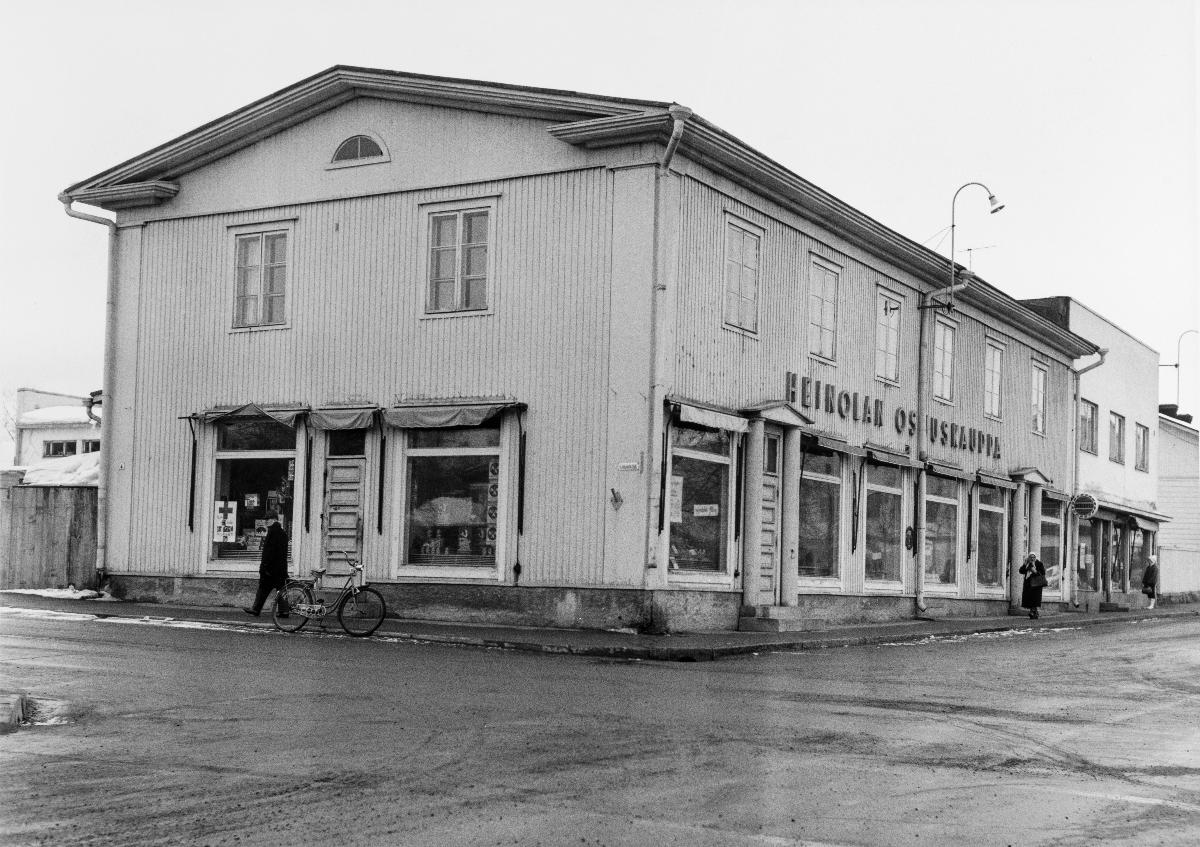
Vanha Heinolan Osuuskauppa torin reunalla
The old Heinola Cooperative Store by the Market Place
sisällön kuvaus: Vanha Heinolan Osuuskauppa purettiin ensimmäisten joukossa Savontien ja Kirkkokadun kulmauksesta torin reunalta Heinolassa 1960-luvulla. content description: The old Heinola Cooperative Store was among the first buildings demolished on the corner of Savontie road and Kirkkokatu street by the Market Place in Heinola, Finland, in the 1960's.
Kuvaaja: Halla, Anja, kuvaaja
Vuosi: 1900
Paikka: Savontie; Kirkkokatu; Pohjoismaat, Suomi, Päijät-Häme, Heinola
Aiheet: paikallisuutiset; purkaminen; puretut talot; Puu-Heinola; vanha kaupunki; vanha Heinola; puutalot; rakennukset; puurakennukset; rakennelmat; rakennusten purkaminen; puukaupungit; osuustoiminta; ulkokuva; myymälät; osuusliikkeet; torit; buildings; wooden buildings; construction; demolition of buildings; wooden towns; wooden houses; old town; demolishing; dismantling; cooperative system; shops; stores; cooperative retail societies; marketplaces; byggnader; träbyggnader; byggande; rivning av byggnader; trästäder; affärer; andelsaffärer; torg